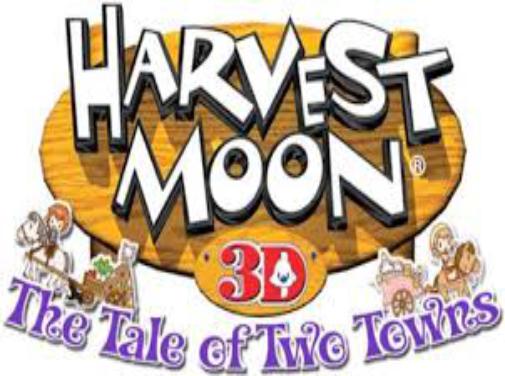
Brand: Harvest Moon
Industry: Leisure